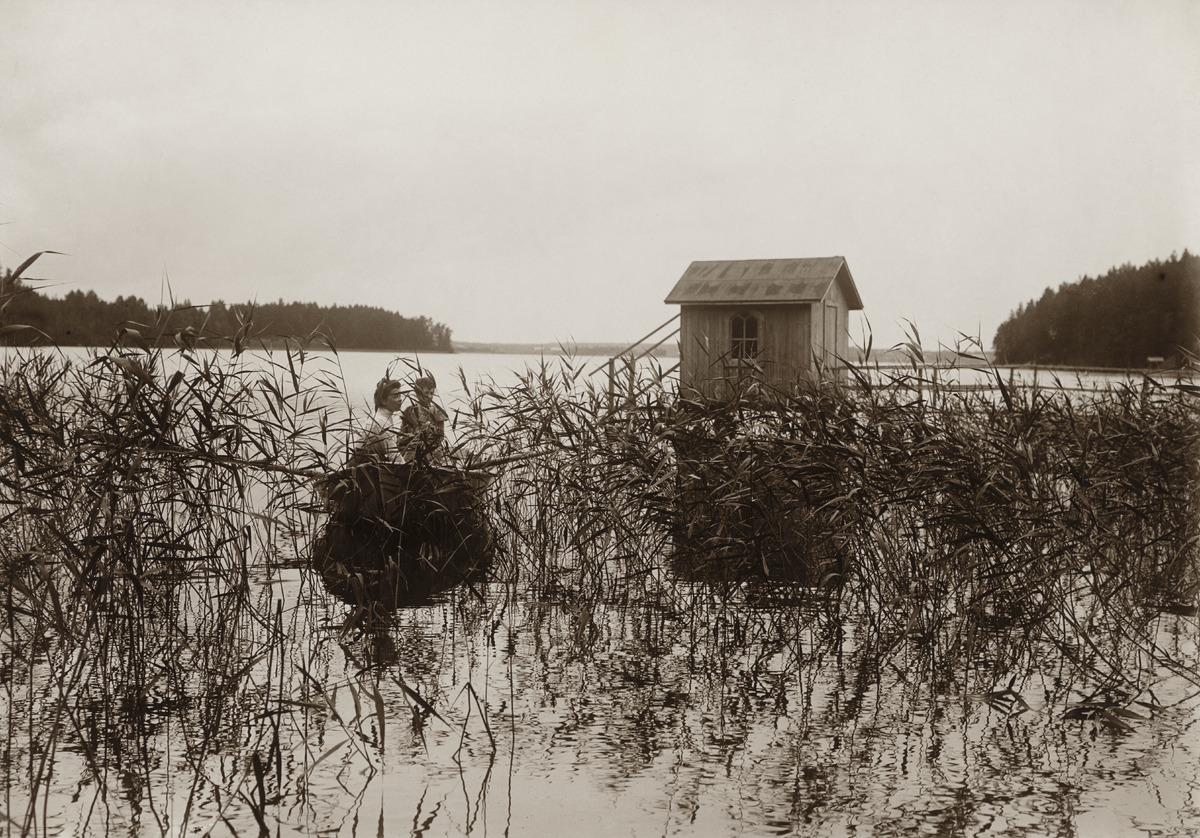
Seurasaari
sisällön kuvaus: Seurasaari. Kaksi naista valkoiseksi maalatussa veneessä saaren rantaruovikossa.

Kuva on mahdollisesti otettu kuitenkin Läntisen Pukkisaaren rannassa, jolloin kallio vasemmassa reunassa kuuluisi Eteläiseen Pukkisaareen ja siitä kuvan keskikohdan suuntaan olisi Seurasaaren luoteista rantaa. mustavalkoinen
Ajankohta: kuvausaika 1900 n.
Paikka: Suomi, Uusimaa, Helsinki, Meilahti Helsinki, Seurasaari
Aiheet: saaret, merialueet, veneet, naiset, laiturit, kaislikot, rannat